Washoe people

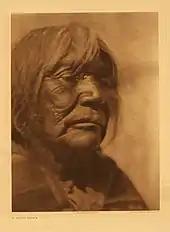
Washoe woman

Washoe people are the only Great Basin tribe whose language is not Numic, so they are believed to have inhabited the region prior to neighboring tribes. The Kings Beach Complex that emerged about 500 CE around Lake Tahoe and the northern Sierra Nevada are regarded as early Washoe culture. The Martis complex may have overlapped with the Kings Beach culture, and Martis pit houses gave way to conical bark slab houses of historic Washoe culture.